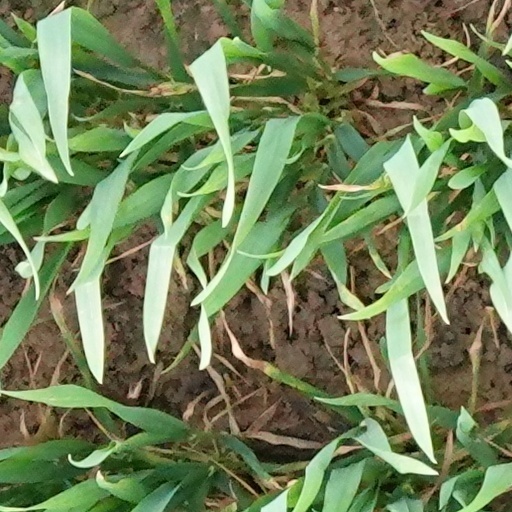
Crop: wheat